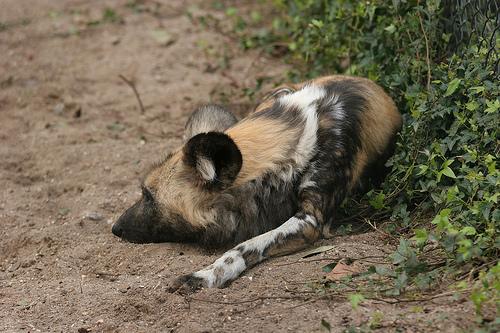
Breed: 211-n000025-African_hunting_dog